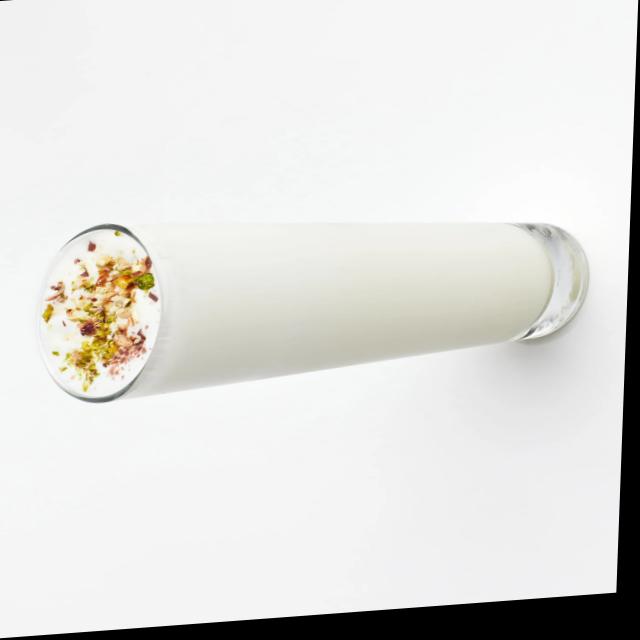
Dish: lassi